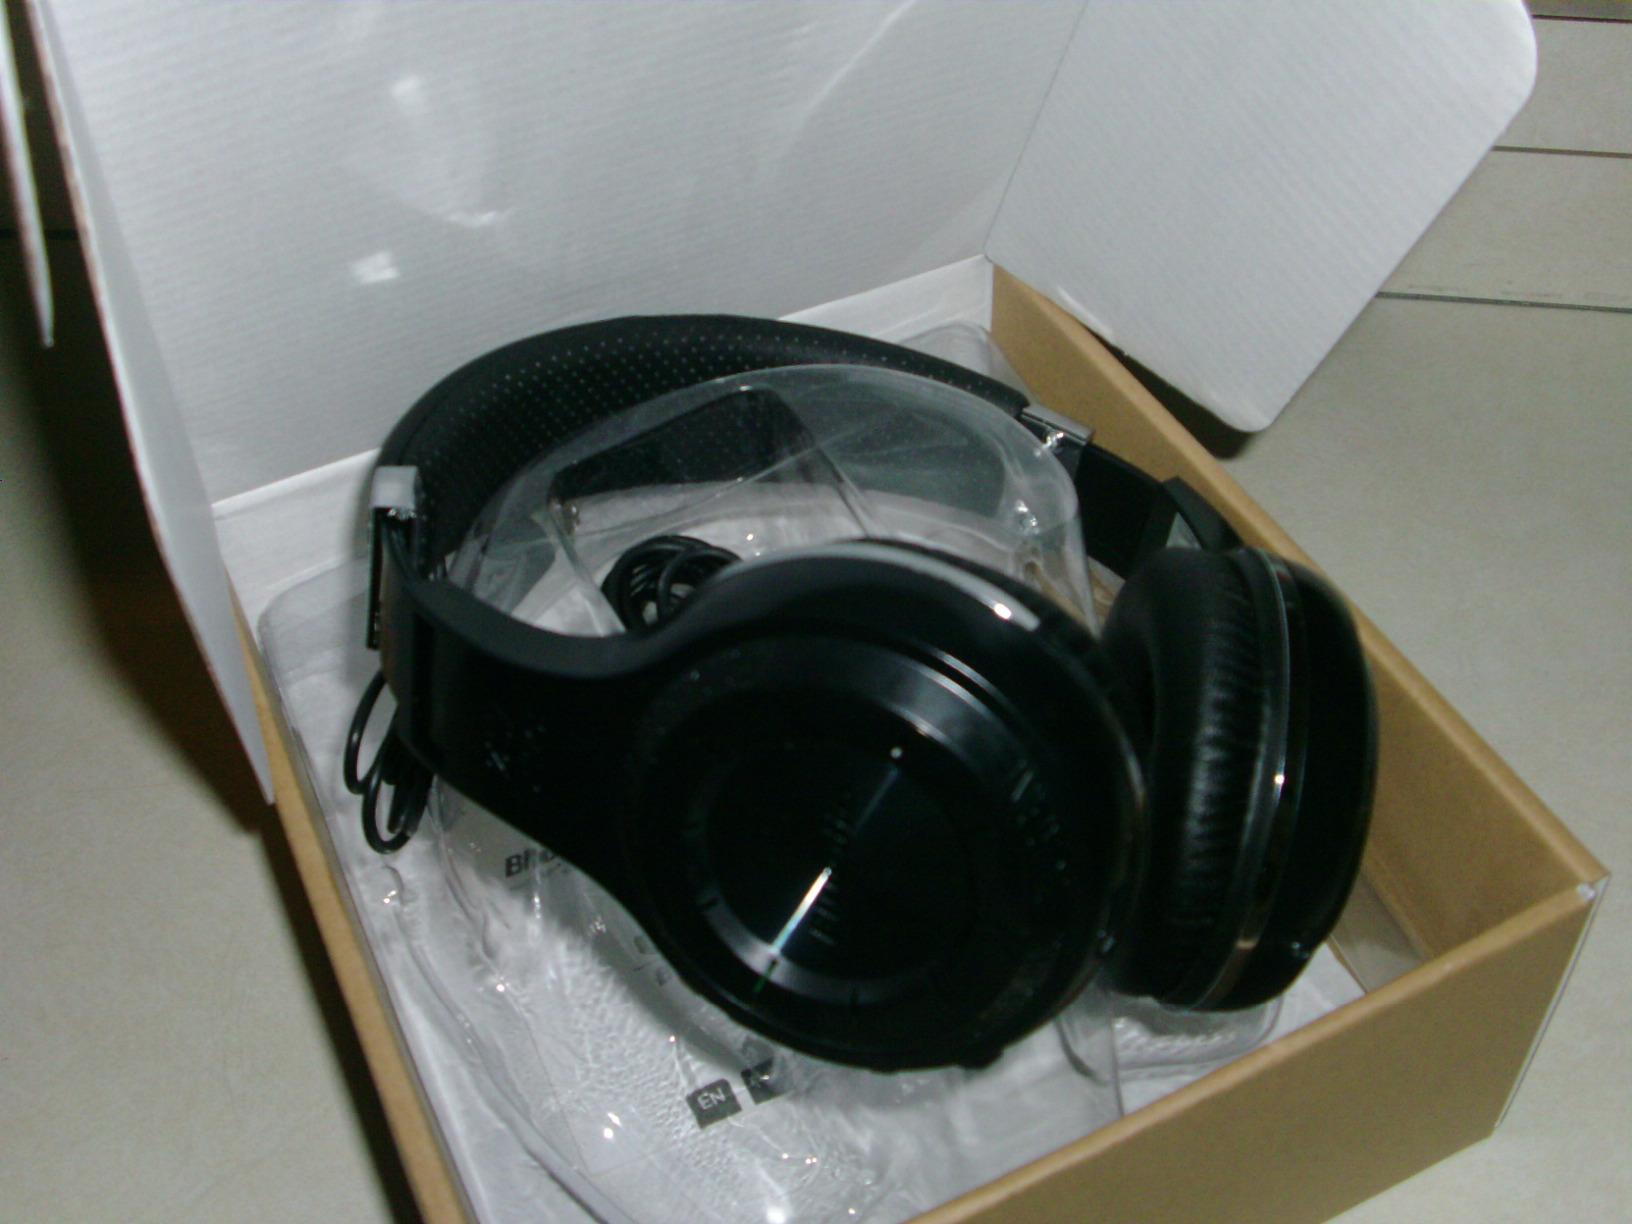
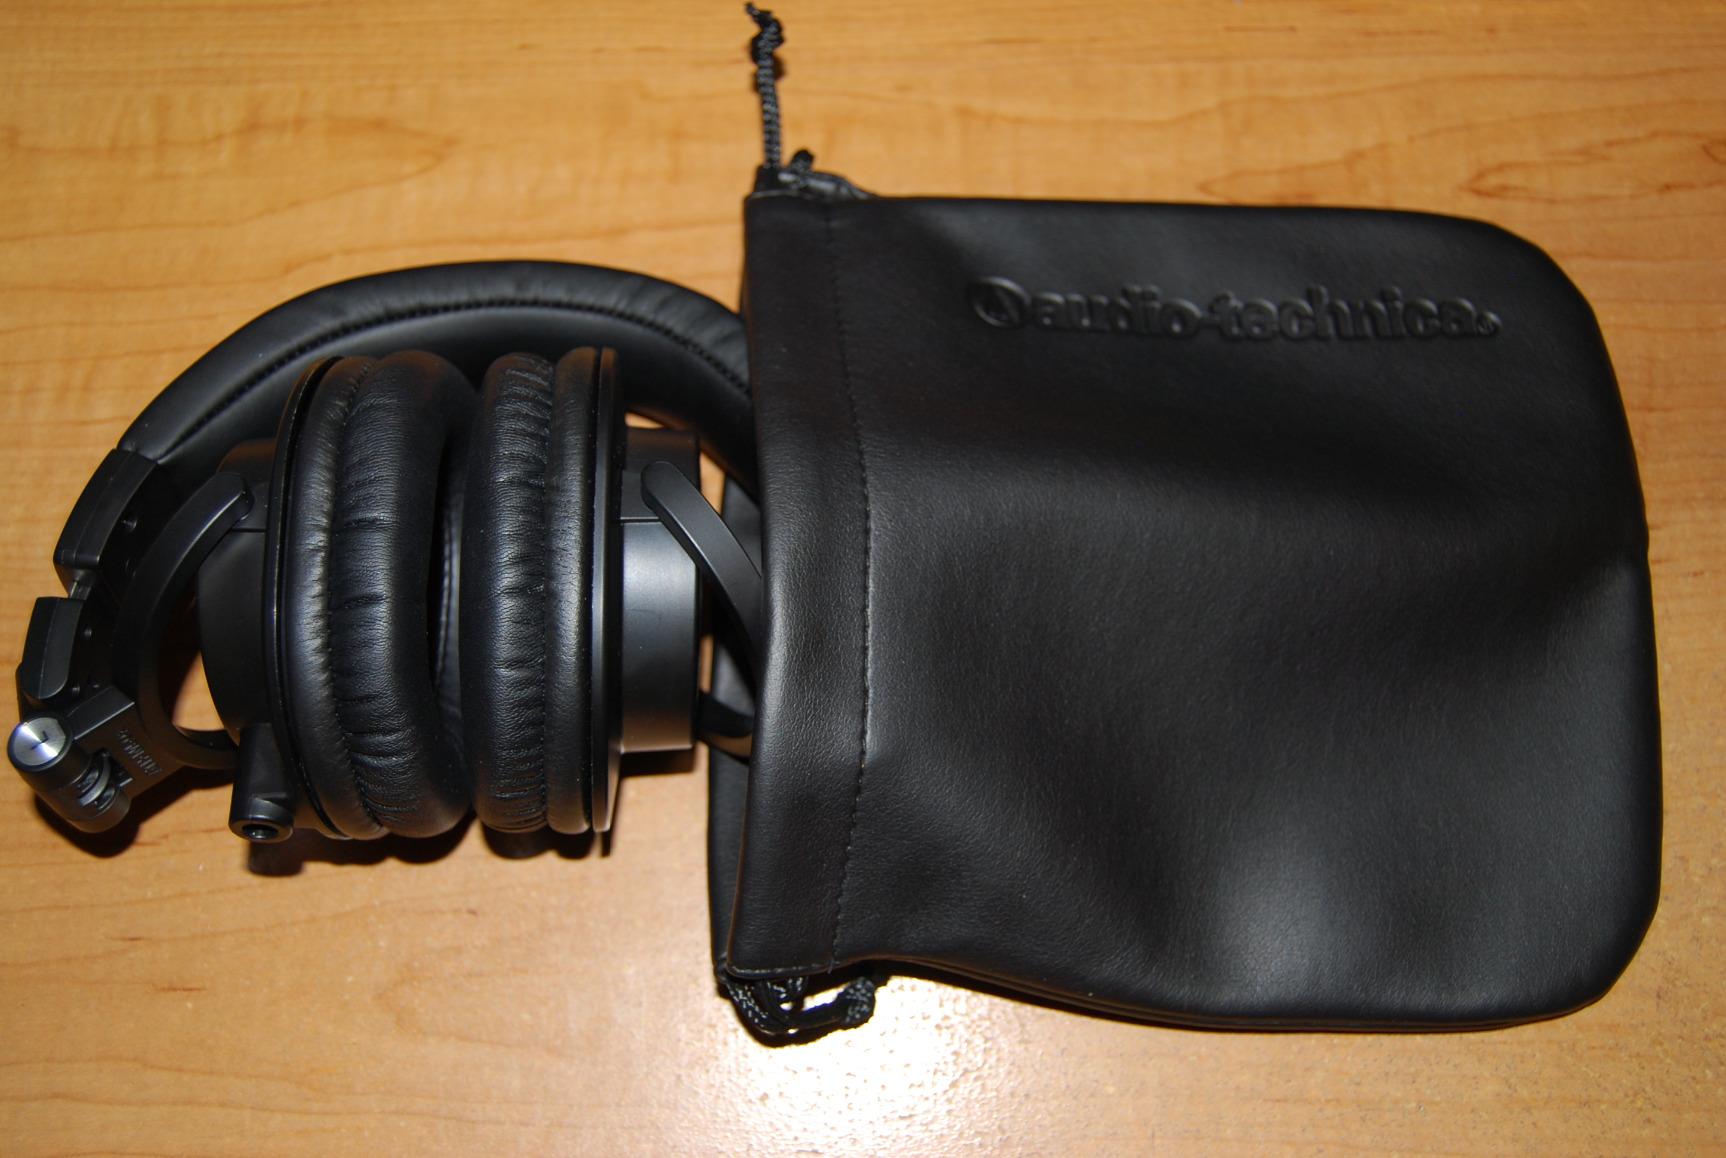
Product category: headphones
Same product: no